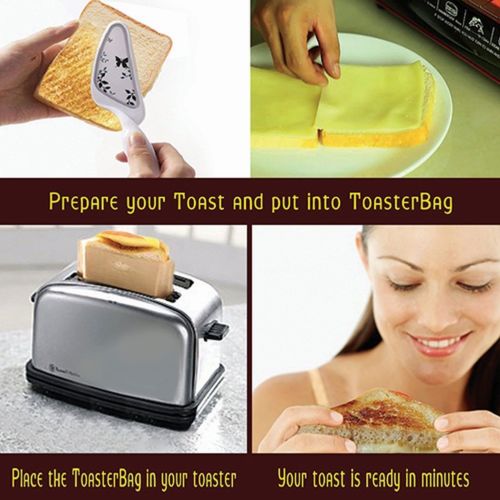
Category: toaster